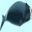
Label: whale